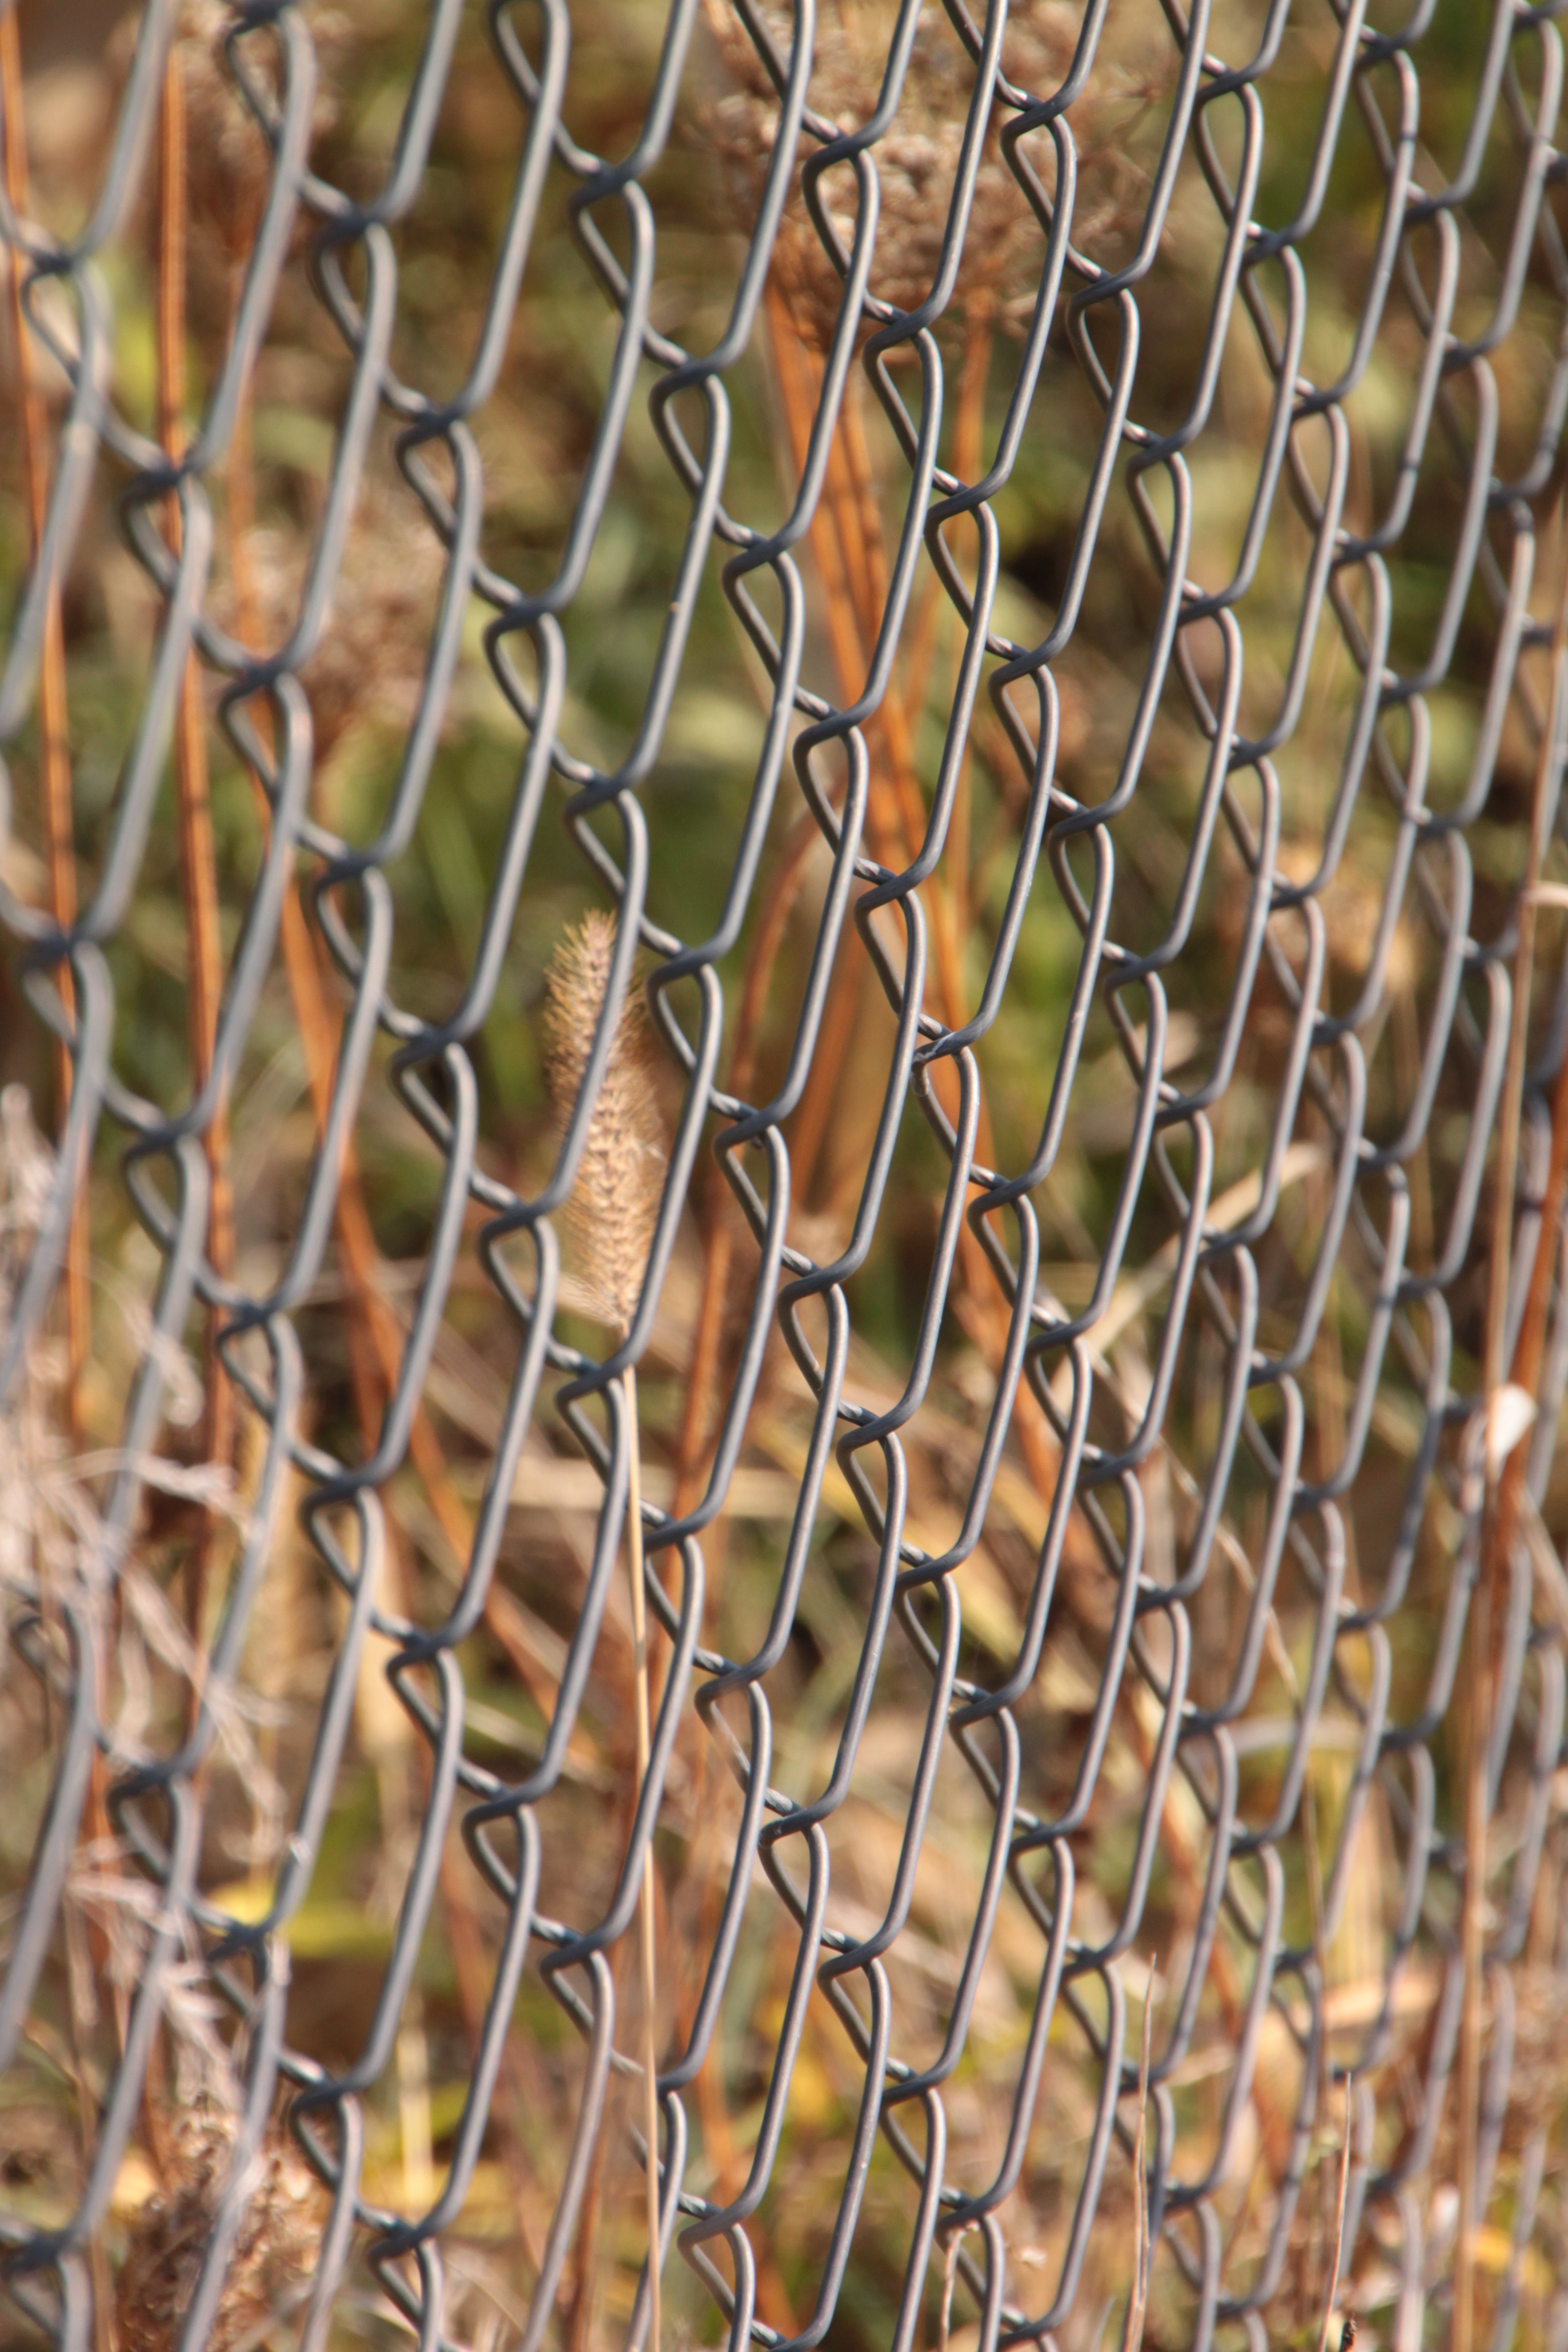
branch, fence, plant, leaf, chain, trunk, wire, wildlife, metal, fencing, link, fauna, close up, industries, galvanized